History of the cotton industry in Catalonia

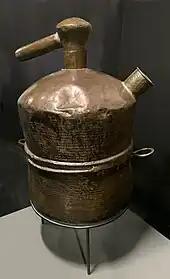
18th century Catalan still for producing brandy

The first chintz or calicoes ( arrived in Barcelona about 1650 possibly as European re-export from Marseille, then Europe's principle route to India. The arrival of calicoes in Europe was nothing short of a revolution in garments due to increased comfort, hygiene, lower cost and irresistible colours relative to existing silk and woolen garments. Imports increased rapidly.